Ist das Ihr Fahrrad, Mr. O'Brien?

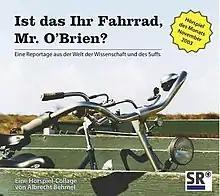
cover of first edition 2003

Irish novelist Brian O’Nolan uses numerous pseudonyms for his literary works. In this radio-drama, these pseudonyms meet and argue with characters from O’Nolan’s novels and narrations. The plot roughly follows O’Nolan’s real life as a student in Nazi-Germany, his return to inter-war Ireland, unemployment and career in the civil service, his declining health, dislike of James Joyce and constant financial troubles.